Samatata

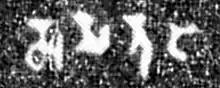
The name "Samataṭa" (12px12px12px12px) in later Brahmi script, in the Allahabad Pillar inscription of Samudragupta (350–375 CE).

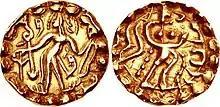
Coin of Ratas Sridharanarata of the Samatata dynasty, circa 664–675 CE.

Samatata's recorded independent dynasties are the Gauda, Bhadra, Khadga, Deva, Chandra and Varman dynasties. The Khadgas were originally from Vanga but later conquered Samatata. A Chinese account of the Khadga king Rajabhatta places the royal capital of Karmanta-vasaka (identified with Barakamata village in Comilla) in Samatata. After the Khadgas, the Devas gained power and started ruling over the kingdom from their capital Devaparvata (identified with Kotbari area in Mainamati near Comilla City. The Devas were devout Buddhists and constructed many temples, muras and vihara in Devaparvata including Shalban Vihara, Ananda Vihara, Bhoj Vihara, Itakhola Mura, Rupban Mura etc. They were succeeded by the Chandras, who were also an important Buddhist dynasty and ruled over Samatata, Vanga and Arakan (Burma). The Chandras were powerful enough to withstand the Pala Empire to the northwest.